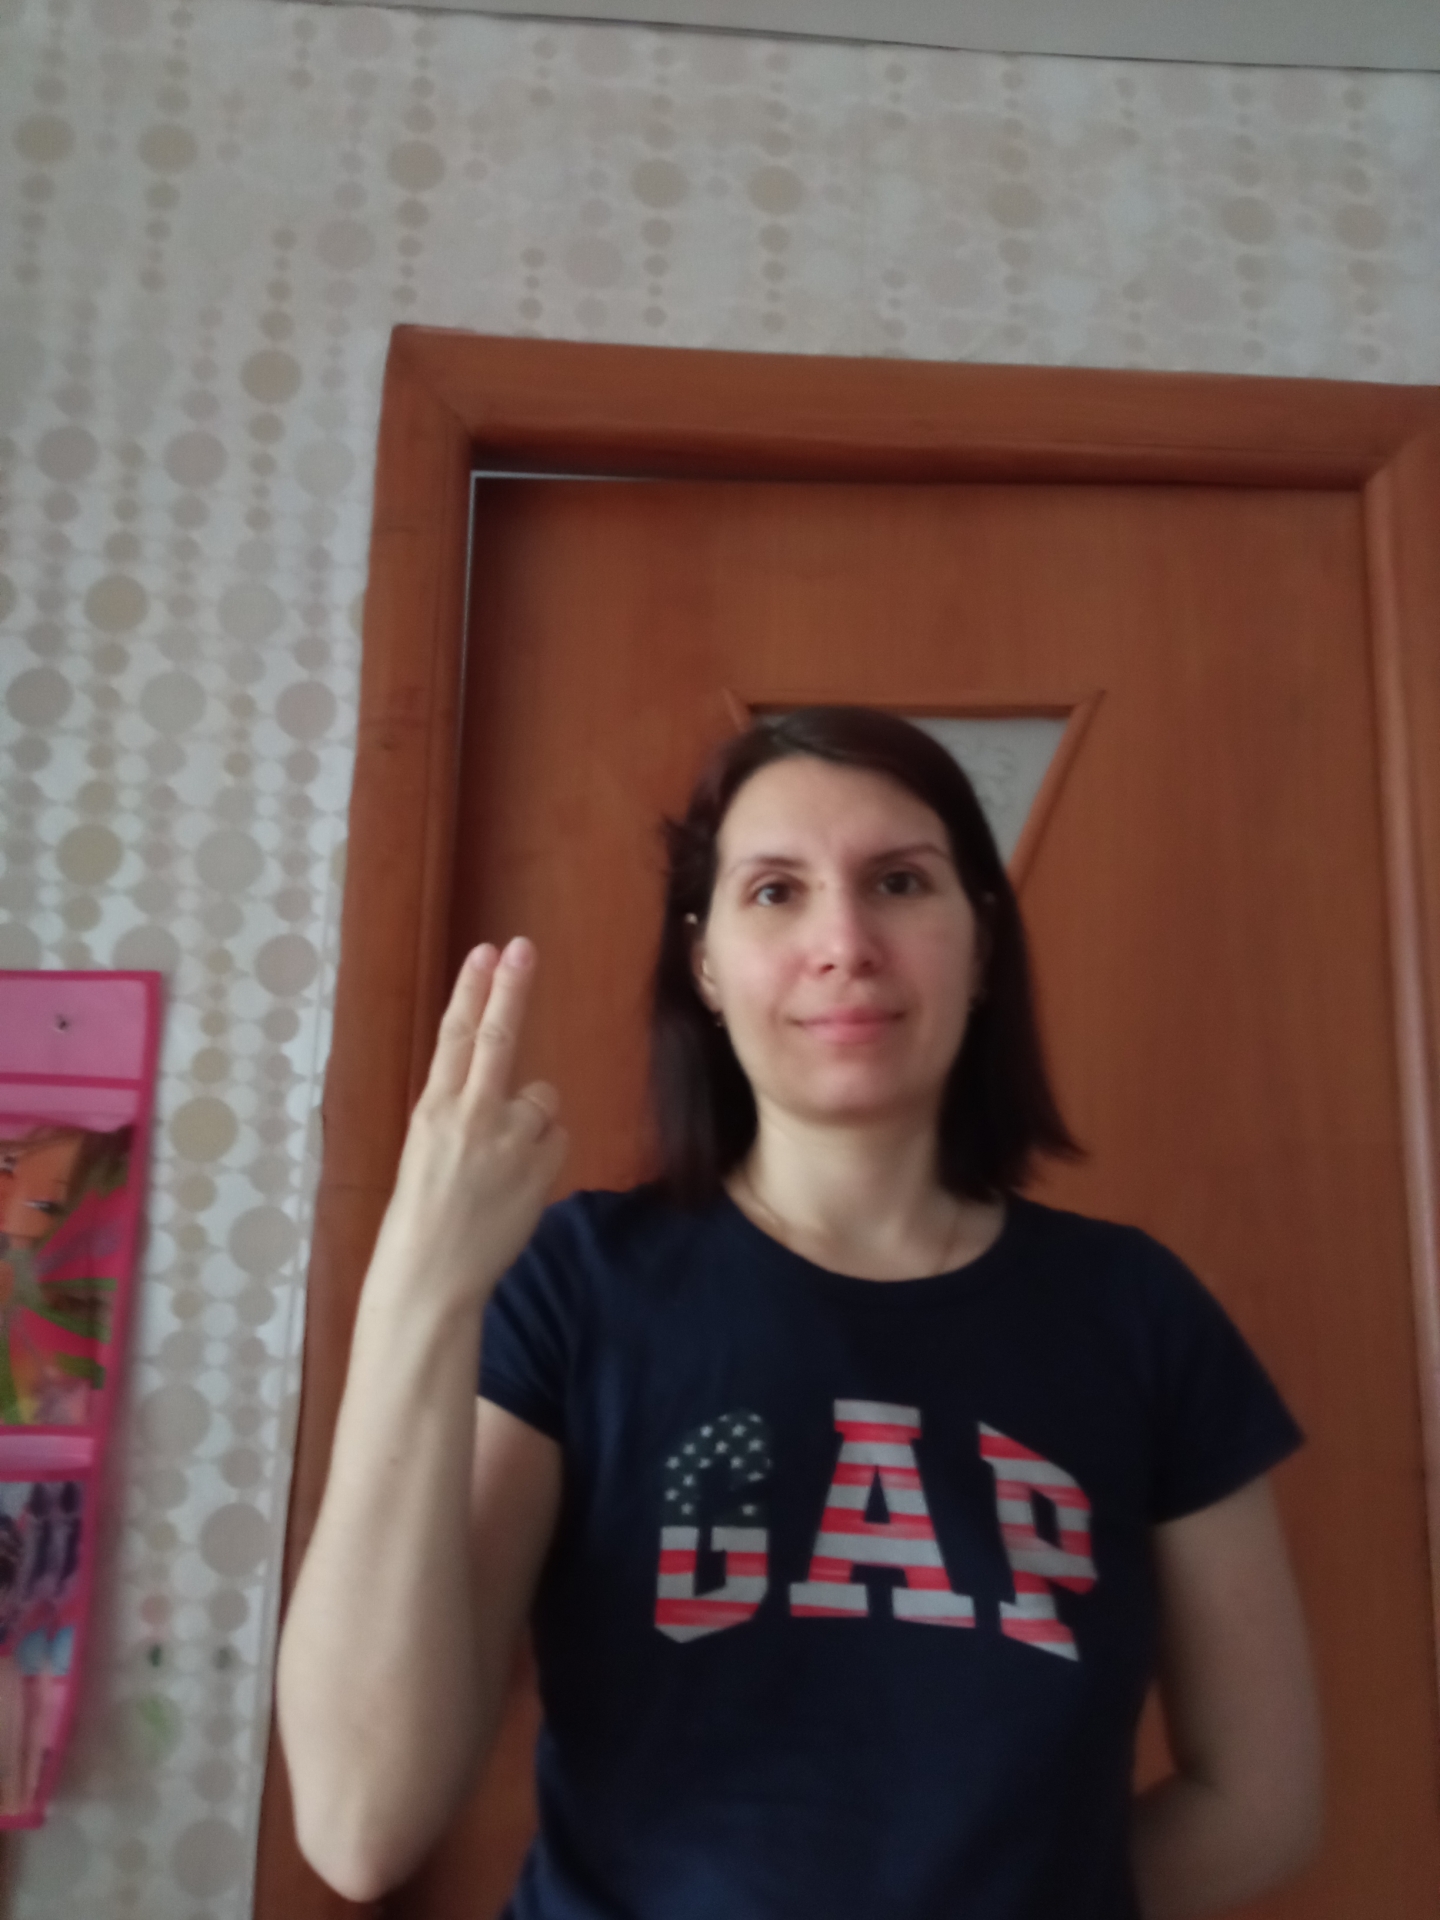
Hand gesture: two_up_inverted